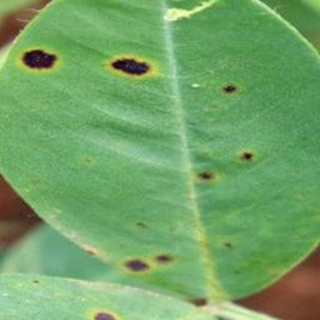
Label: groundnut_early_leaf_spot